Decorah Municipal Bathhouse and Swimming Pool

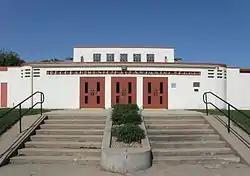

The Decorah Municipal Bathhouse and Swimming Pool is located in Decorah, Iowa, United States. Edward Novak of the Charles Altfillisch architectural firm in Decorah designed the facility in the Art Moderne and the International Style. The project was a partnership between the local government and the federal Works Progress Administration (WPA). The property on which it stands was donated by Luther College and a few local citizens. The Fred Carlson Company of Decorah, which supervised its construction, hired unemployed men from the area as laborers. The bathhouse "is the only remaining building from WPA projects of its style and significance in Iowa." It was listed on the National Register of Historic Places in 2012.